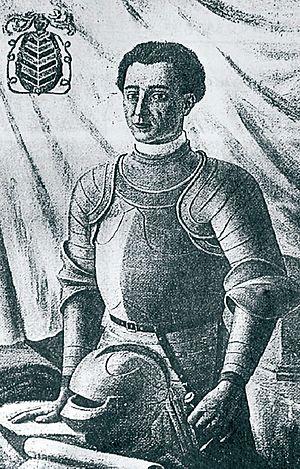
Apparu en Italie au Moyen Âge, un condottiere, ou capitano di ventura, est un chef d'armée de mercenaires. Il est de fait le chef de compagnies d'hommes d'armes.
Angelo Tartaglia ou Angelo Broglio da Lavello dit Tartaglia est un militaire et un condottiere italien de la fin du XVᵉ et du début du XVIᵉ siècle, seigneur de Lavello et Toscanella.